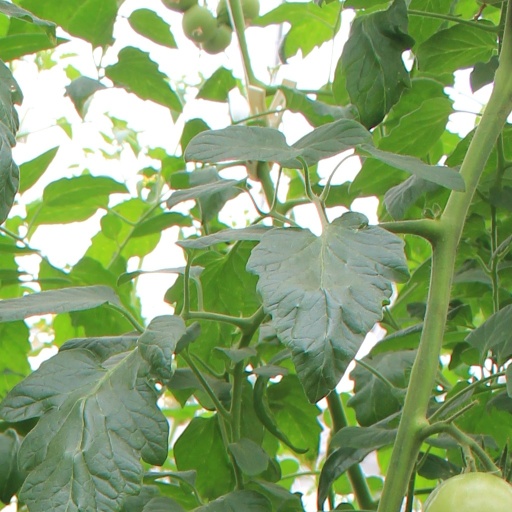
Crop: tomato